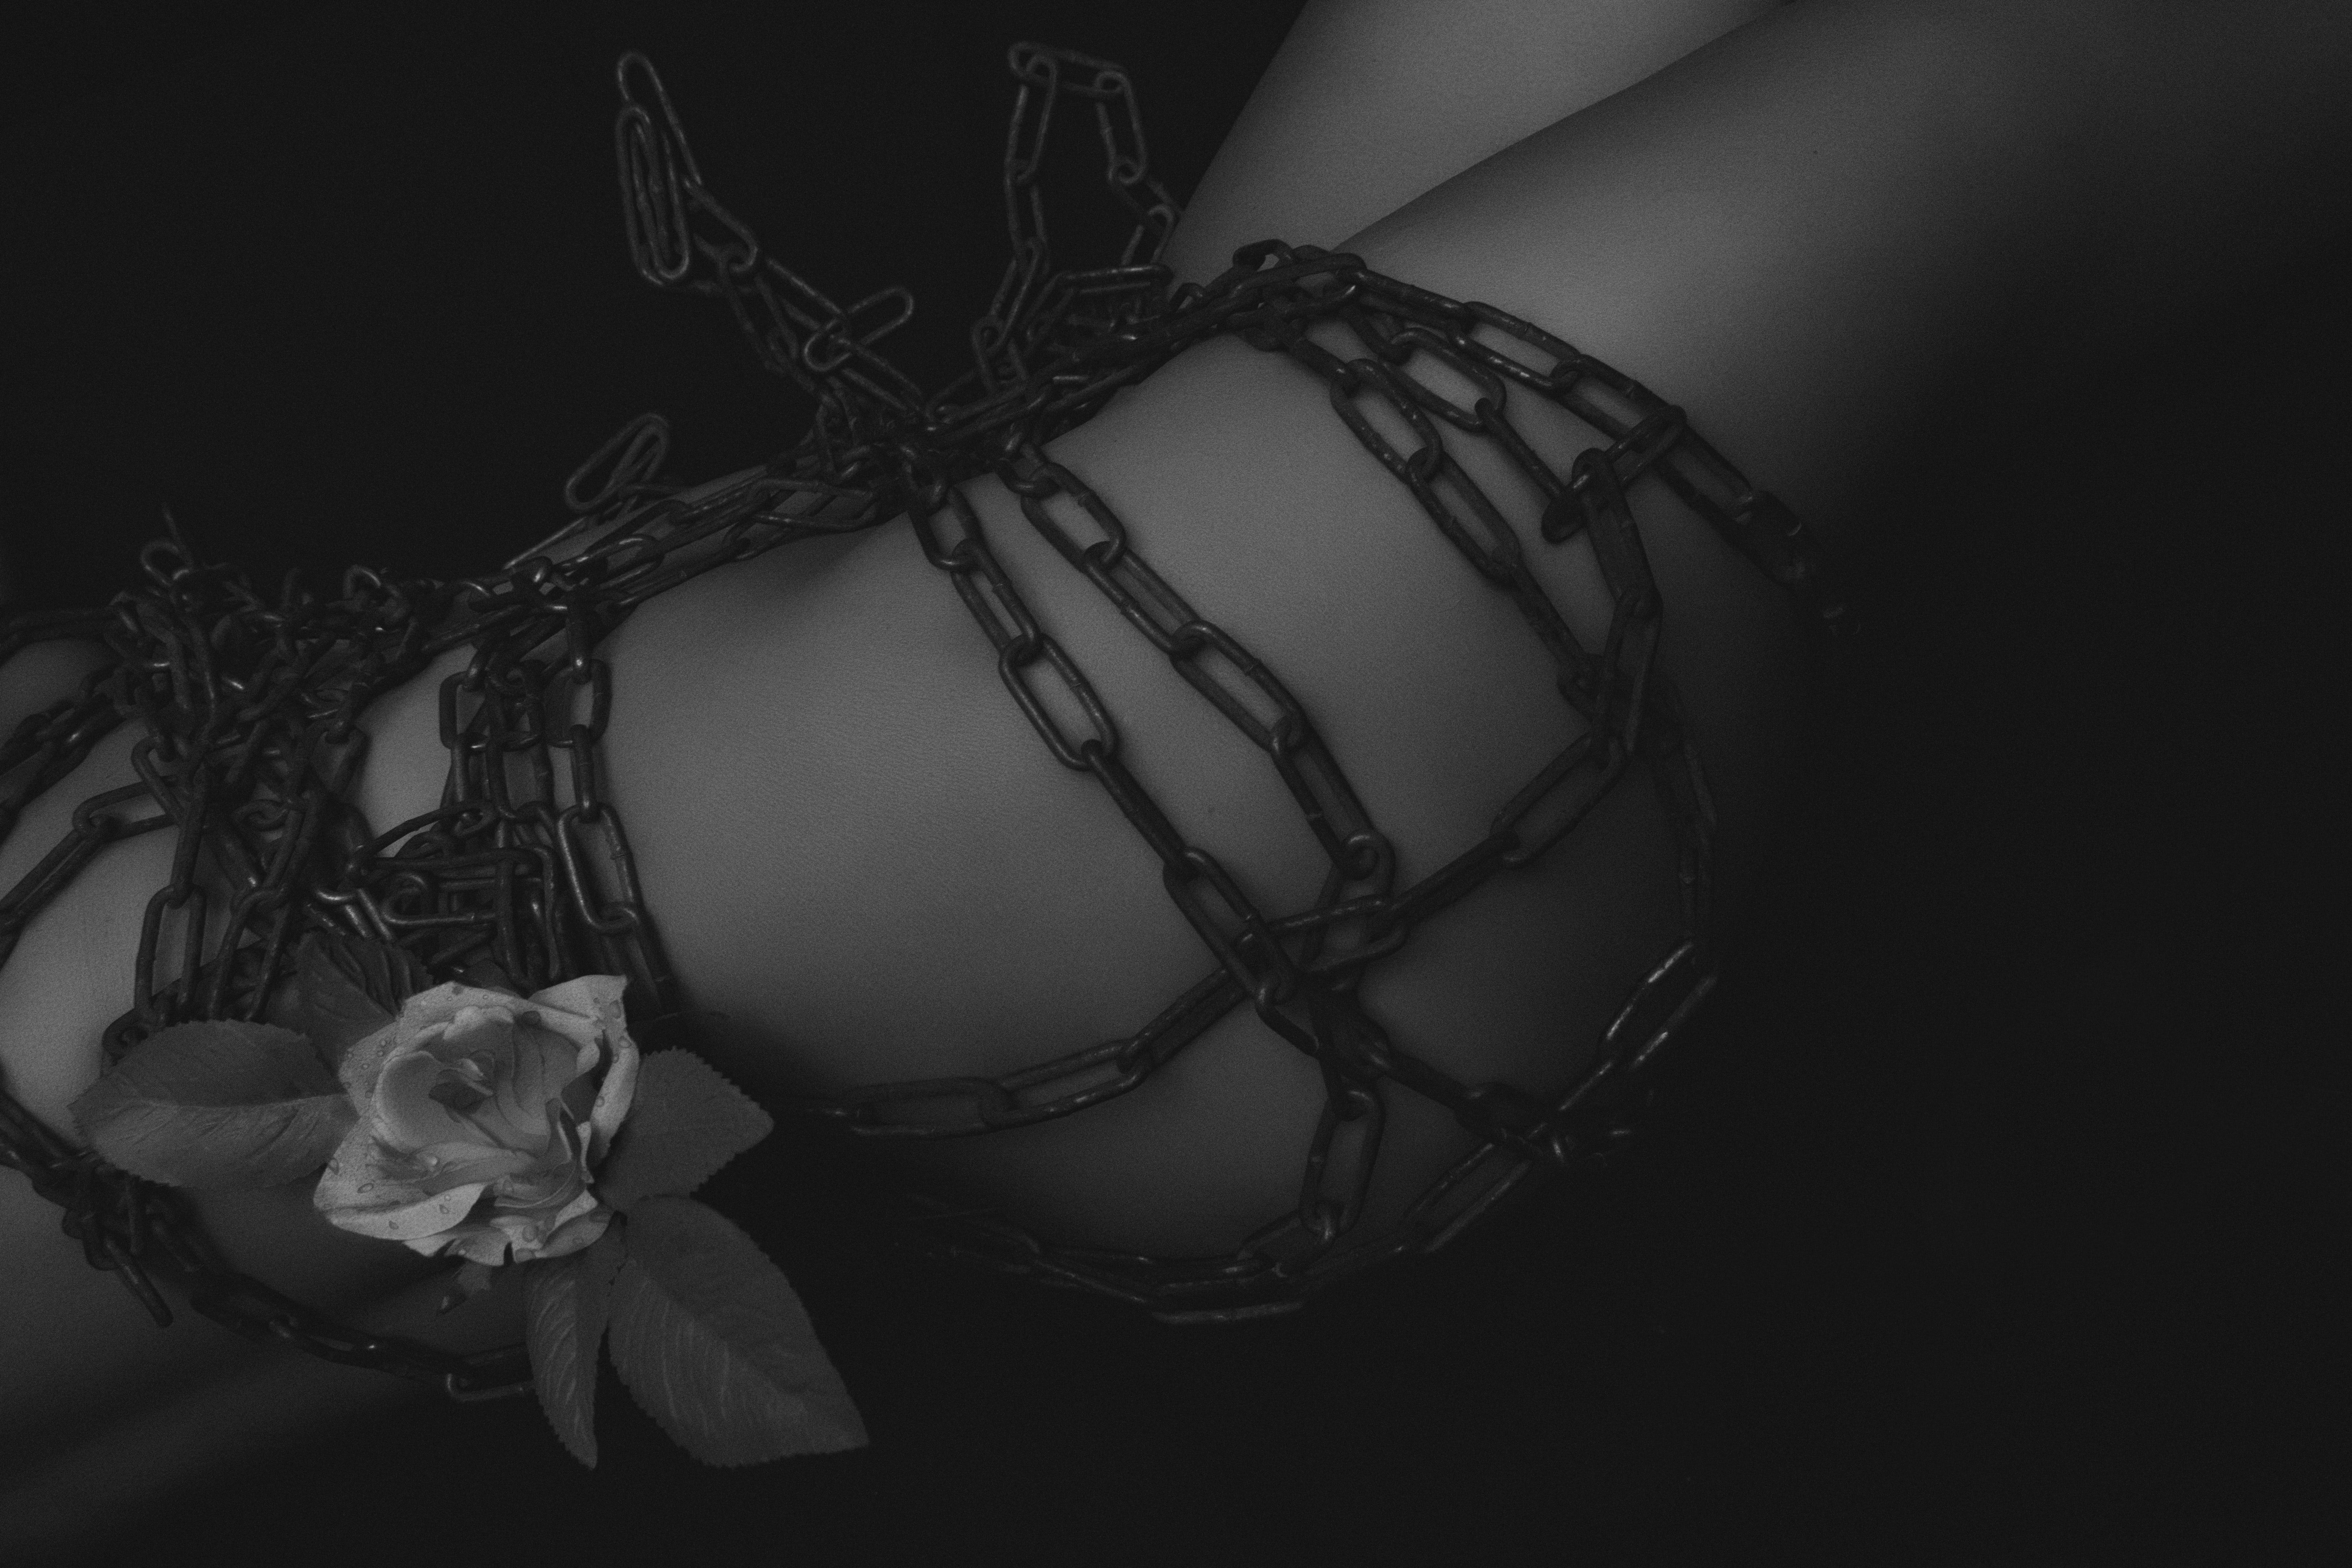
black, white, black and white, monochrome, monochrome photography, photography, hand, darkness, leg, still life photography, stock photography, undergarment, lingerie, style